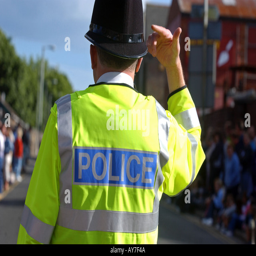
a police officer directing traffic in country